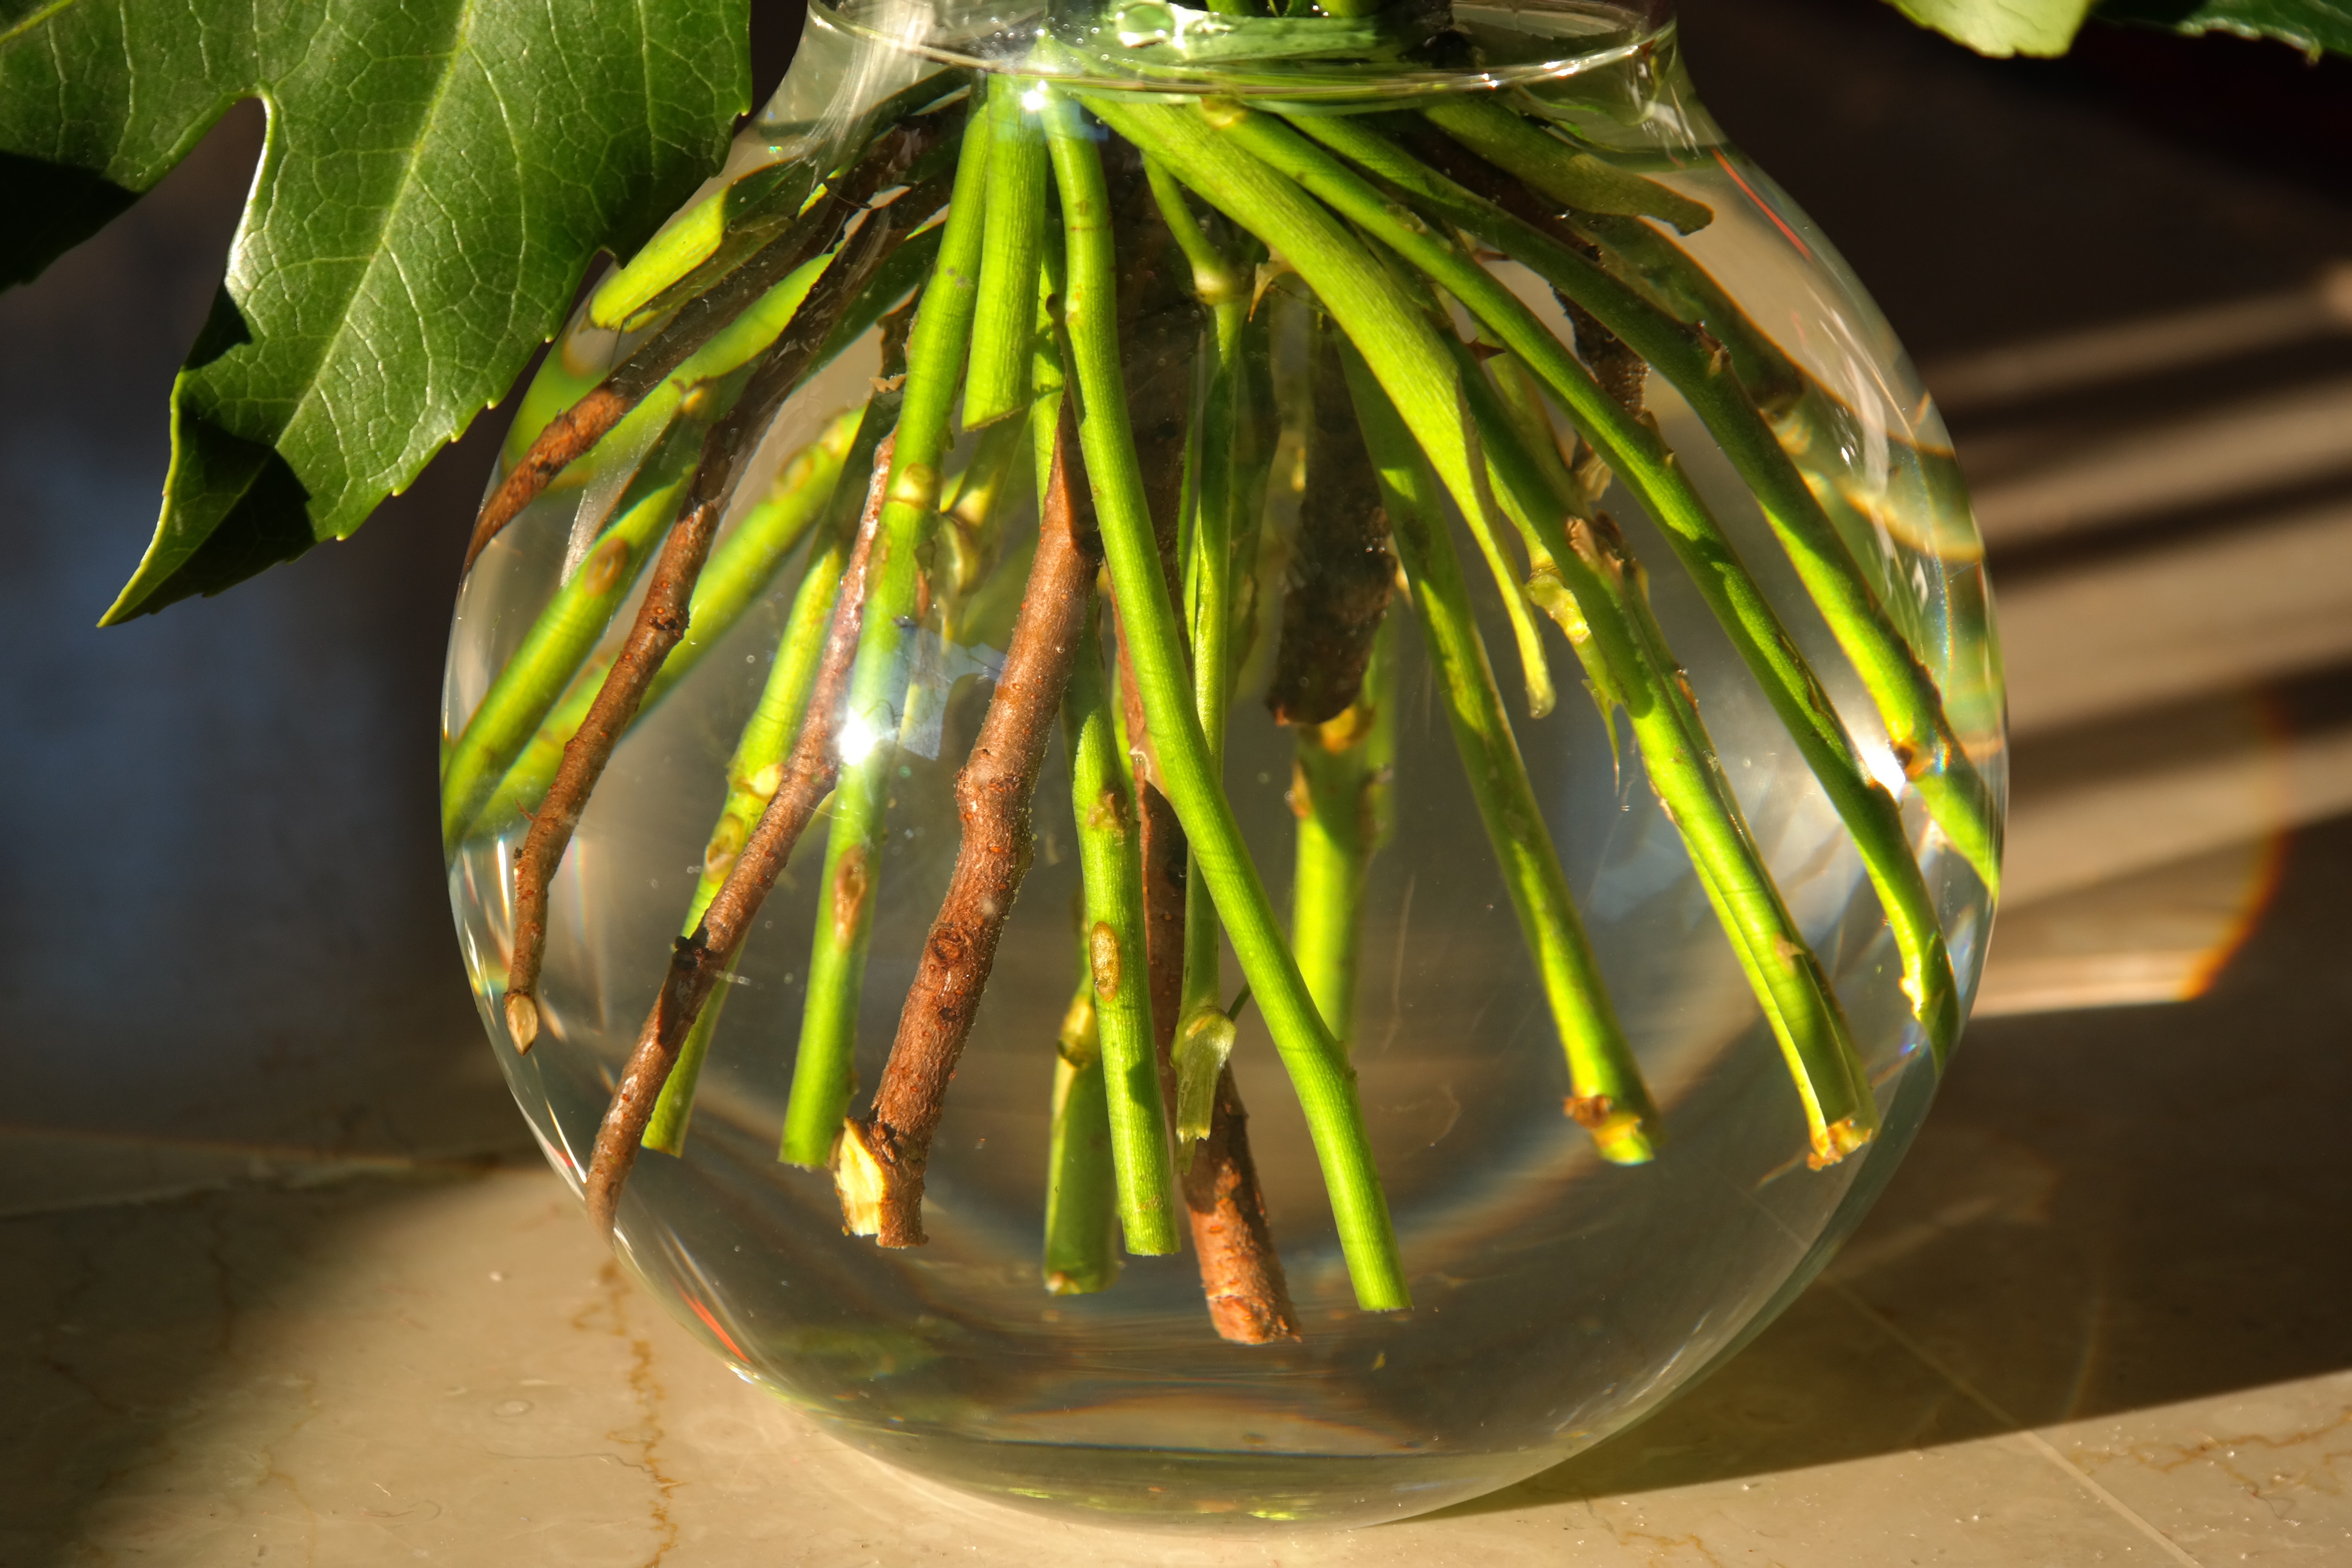
tree, water, plant, leaf, flower, glass, bouquet, vase, food, green, produce, yellow, lighting, stalk, macro photography, flower vase, arecales, flower stems